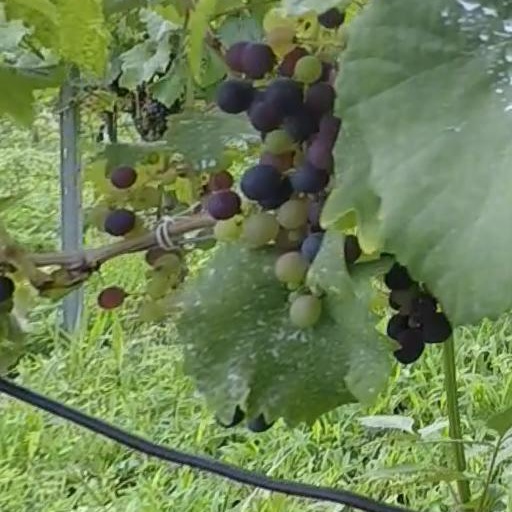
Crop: grape